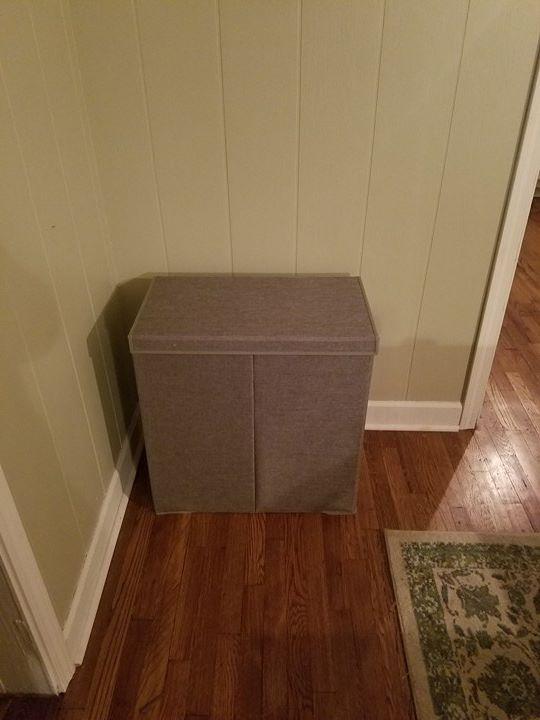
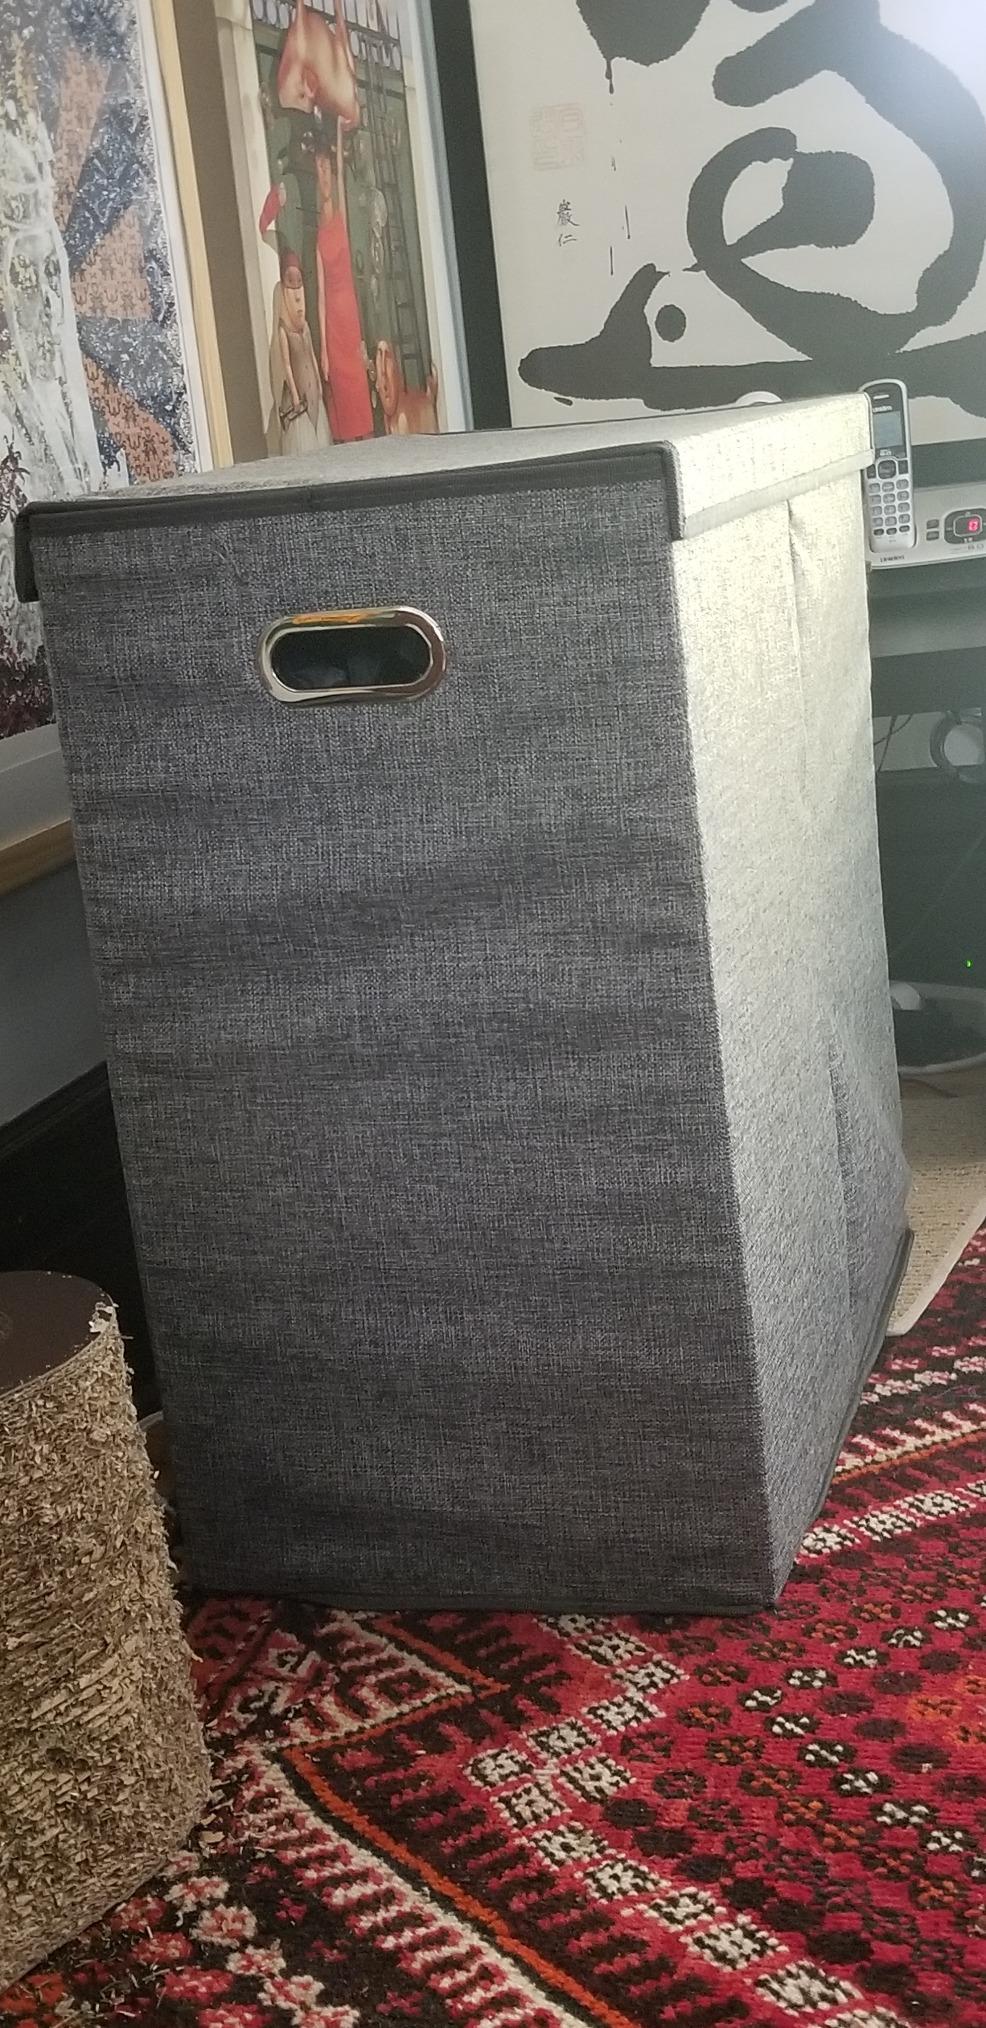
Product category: items_hamper
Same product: yes